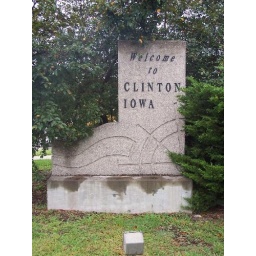
This sign is just over the Mississippi River bridge that connects Clinton, Iowa with Fulton, Illinois.